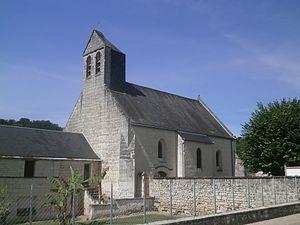
L'église de Couziers.
Couziers est une commune française du département d'Indre-et-Loire, dans la région Centre-Val de Loire.